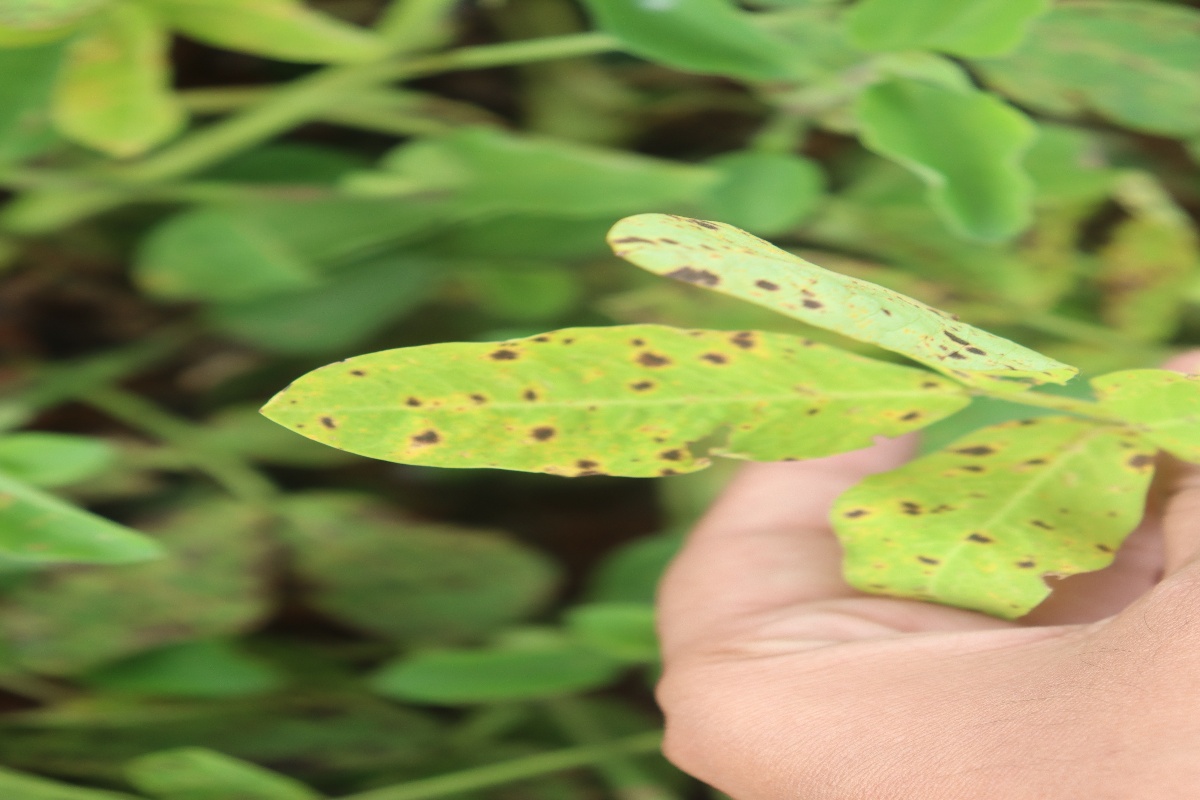
Label: late leaf spot